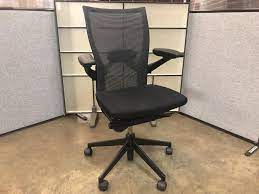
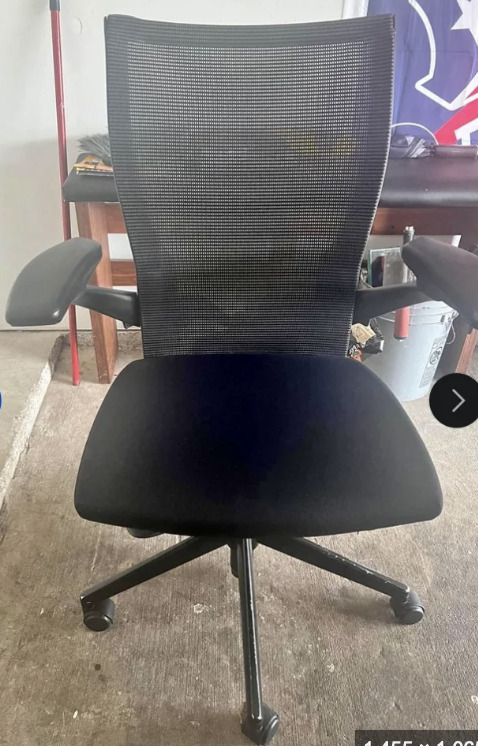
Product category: items_chair
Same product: yes